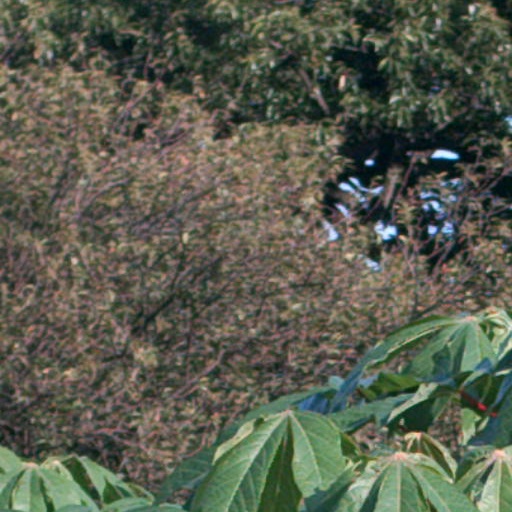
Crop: cassava